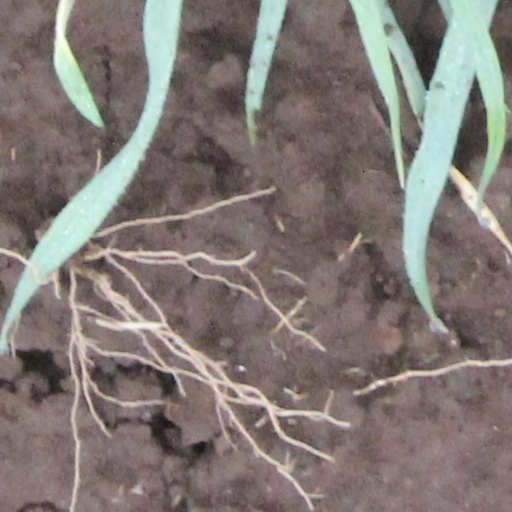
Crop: wheat